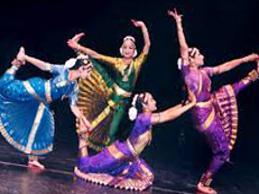
Dance form: bharatanatyam